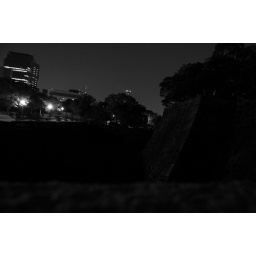
The castle wall and city in background